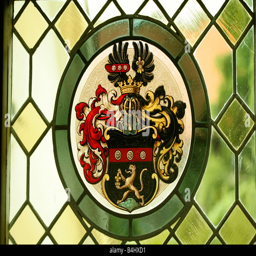
a beautiful stained glass in old mansion